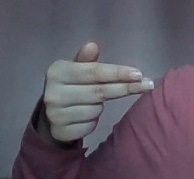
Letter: ghain